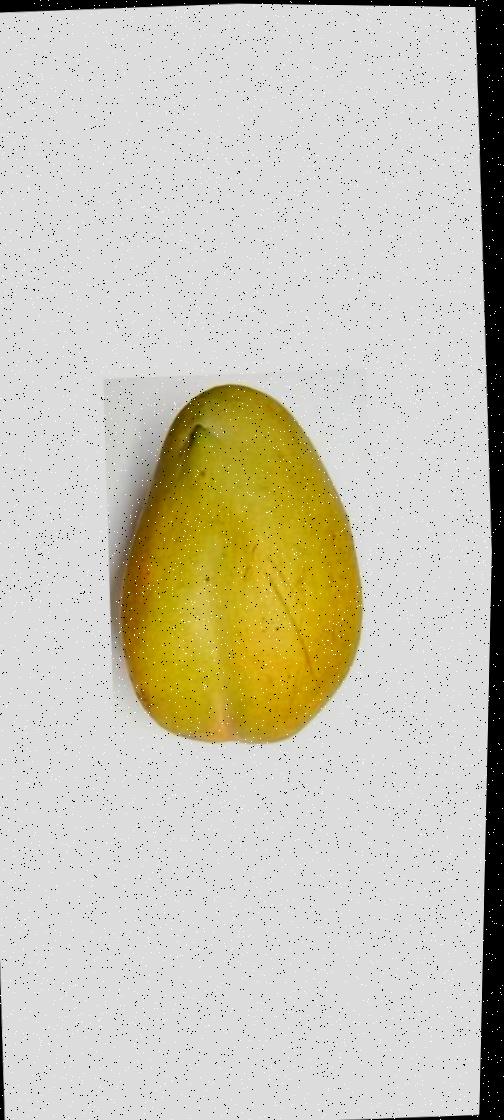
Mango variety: Bari-11